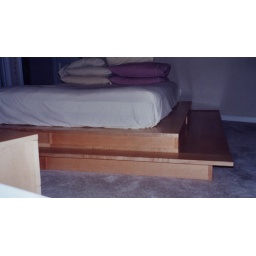
Platform bed in maple with clear lacquer finish.